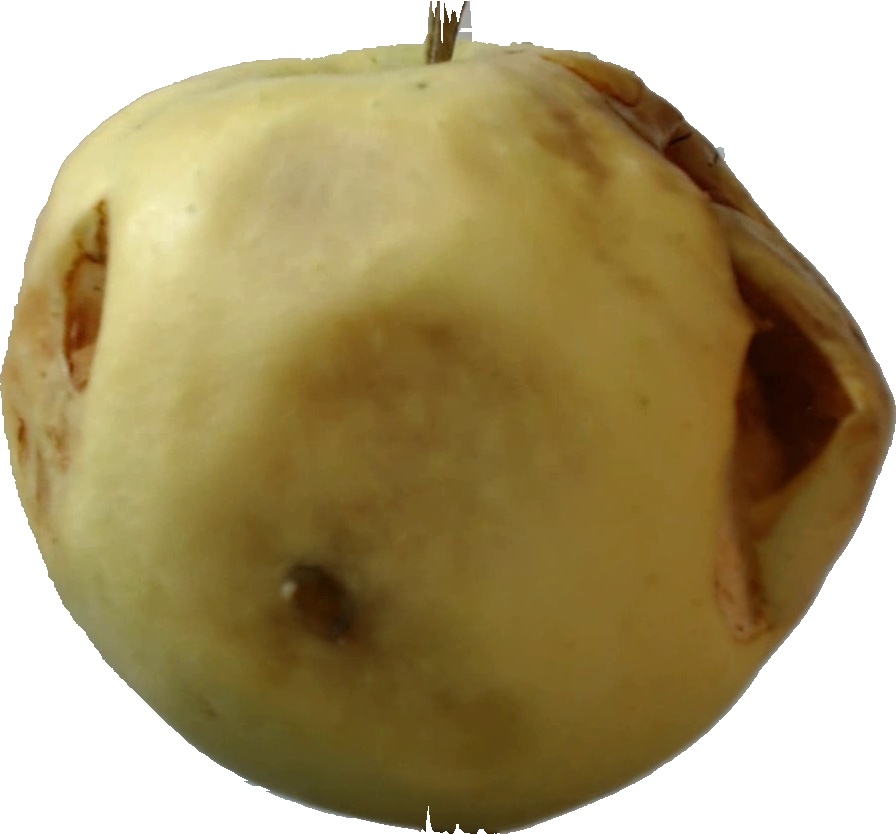
Label: apple_hit_1